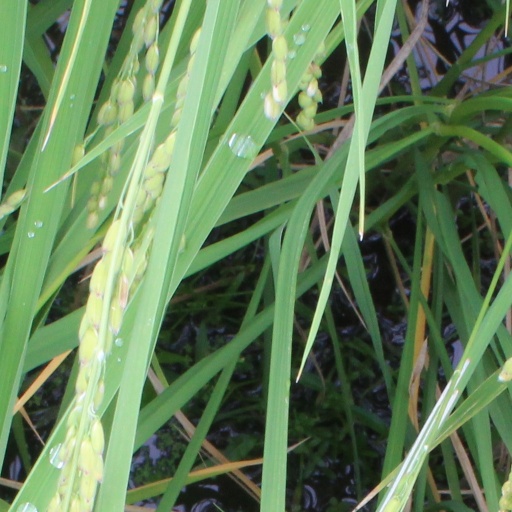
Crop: rice